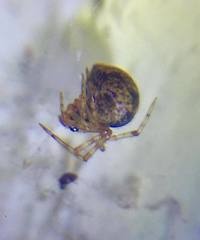
Species: Parasteatoda_tepidariorum